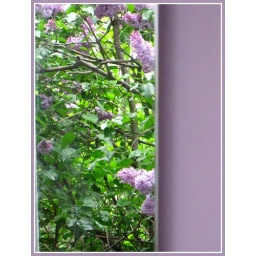
Lilac tree reflected in my room's mirror